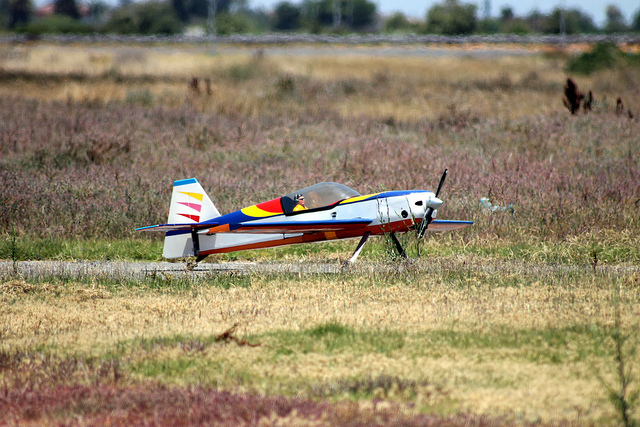
user: Given an image and a question. Answer the question in a short answer. Question: What does the item in this photo do? Short Answer:
assistant: fly